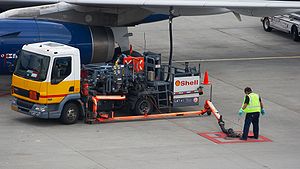
Handling (luftfart)
Der fyldes flybrændstof på et British Airways-fly.
Handling er servicering af et fly mens det er på jorden og er parkeret ved en gate i en lufthavn. Ud over at håndtere passagernes bagage samt eventuel fragt, udfører handlingselskaberne alt fra rengøring af kabinen til påfyldning af brændstof. Hurtighed og effektivitet er vigtigt, da flyselskaberne ønsker at minimere deres turnaround-tid.